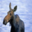
Label: deer